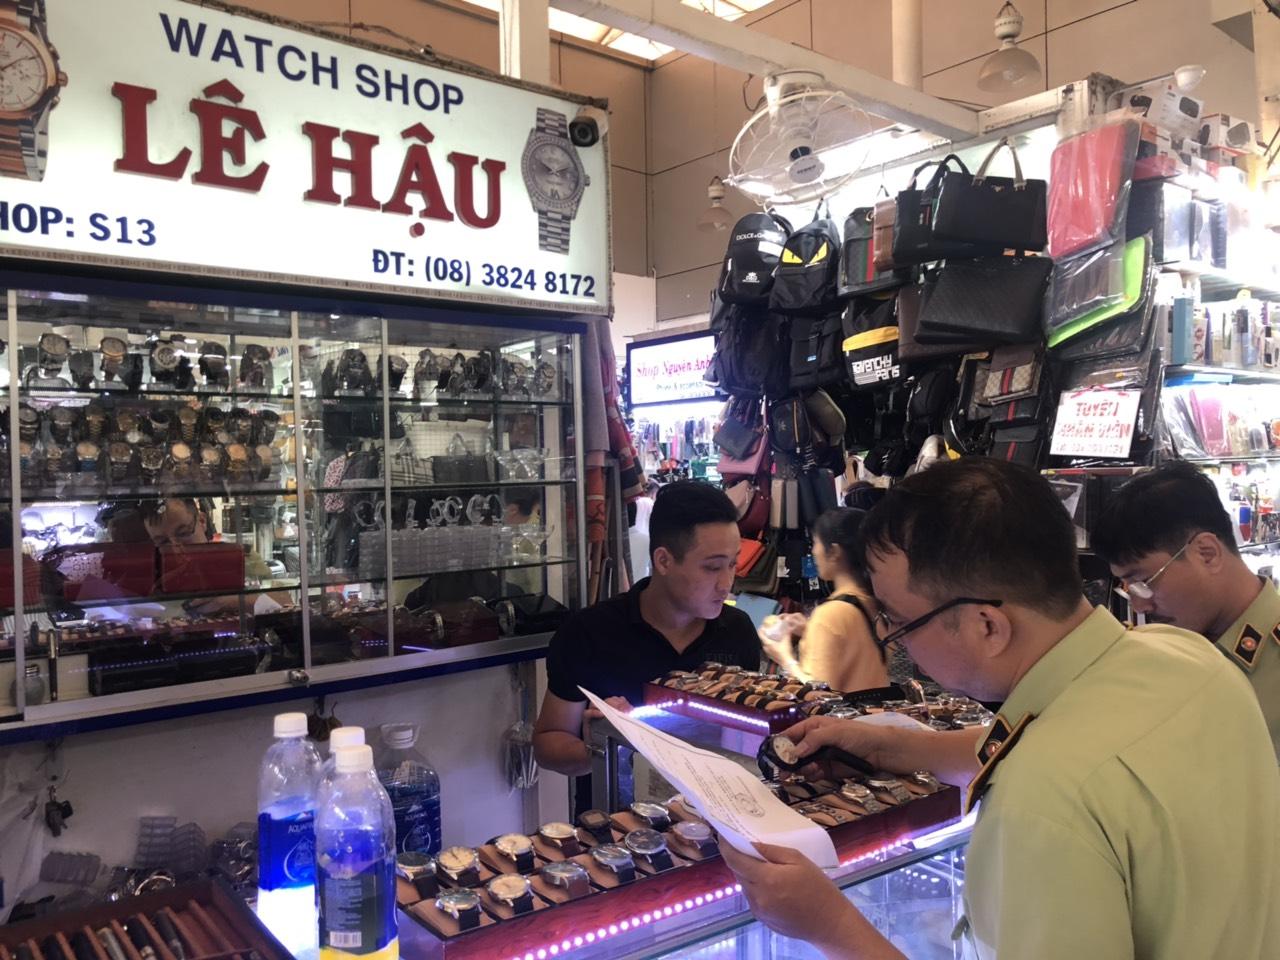
hai người đàn ông đang đứng phía trước quầy bán đồng hồ